Tong Tong Fair

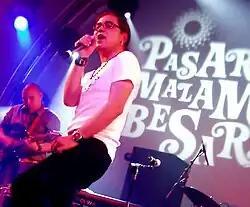
Third generation Indo artists from the Netherlands perform at, then, the Pasar Malam Besar, 2006.

Two specific forms of Indo music usually take center stage. Kroncong which is an age old music form, with roots in Portuguese Fado music, that developed in Indo communities around Batavia (now Jakarta). Classic Kroncong orchestras can still be found in both the Netherlands and Indonesia. The other typical music form is called Indorock. It combines flamboyant showmanship and musical virtuoso, based on the American Rock and Roll idiom and has been played by Indo bands ever since the early fifties. With the participation of 3rd and 4th generation Indos, also DJ’s, Hiphoppers and urban live bands are taking their brand of Indo music to the stage at the 'Tong Tong Fair' / ‘Pasar Malam Besar’.